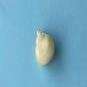
Maize quality: Good